Newmarket, New Zealand

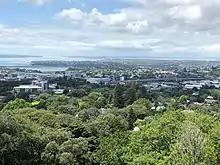
Newmarket from Maungawhau / Mount Eden looking northeast.

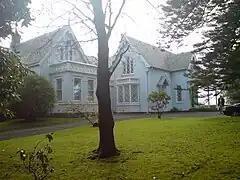
Highwic house, former homestead, now a function venue at the southwestern edge of Newmarket.

Newmarket has become one of New Zealand's most significant retail and hospitality destinations, and also a major entertainment hub. At the same time, the location on one of the major thoroughfares into and out of the city also led to increasing bottleneck issues, with some claiming during the middle of the 2000s that council was neglecting the area (though projects like the Central Connector have helped to alleviate this). Traffic gridlock was one of the reasons why a plan for a major new Westfield Group shopping centre near the railway line was hotly contested by the Newmarket Protection Society, a group composed mostly of residents and some local business owners. Partly due to these objections, Westfield abandoned the plans and instead bought the Two Double Seven shopping centre, now the Westfield Centre, which underwent major redevelopment and expansion during 2017-2020.